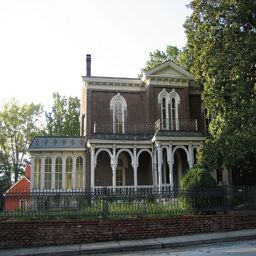
getting marries at a historic home similar to this style .